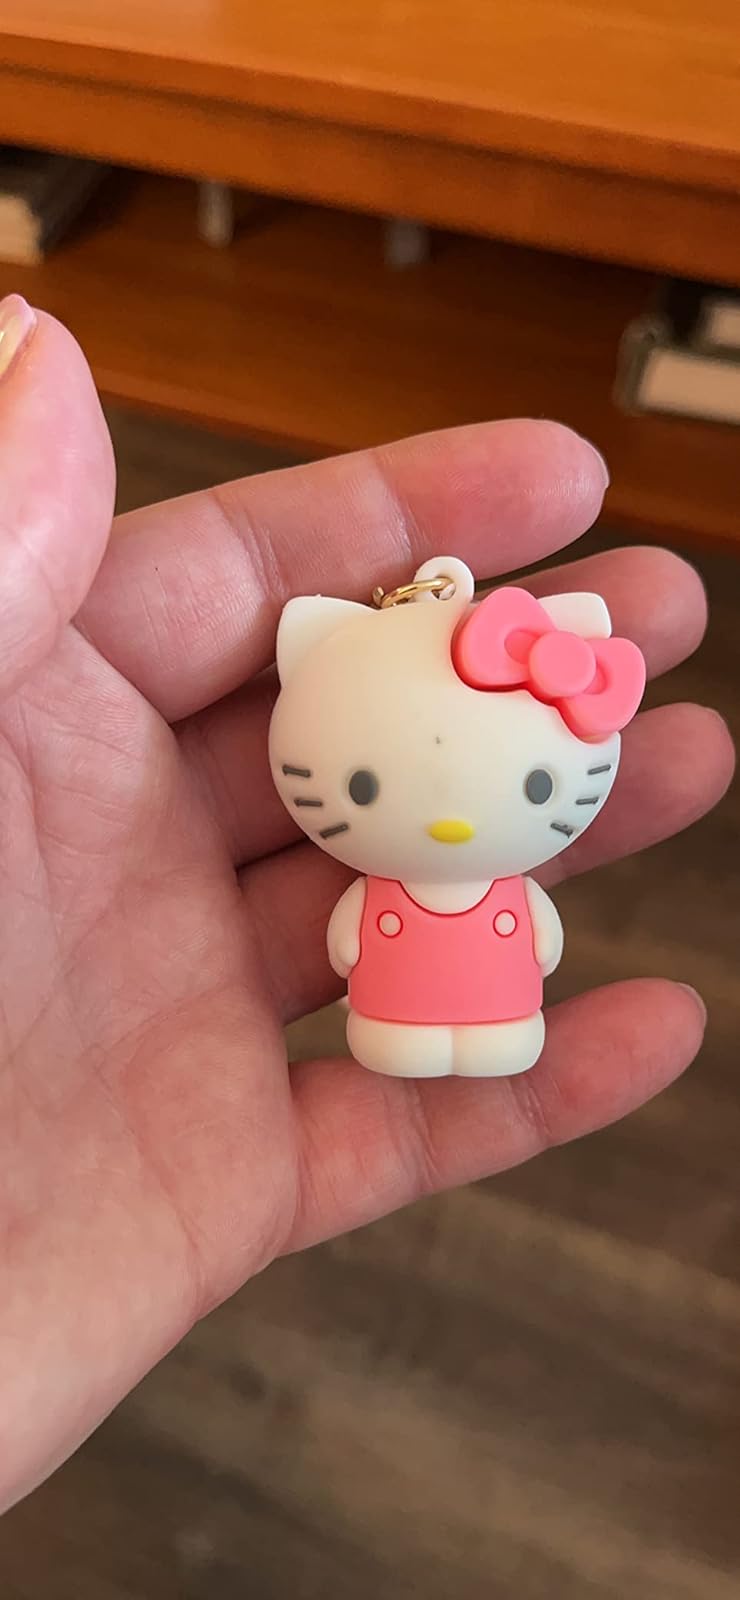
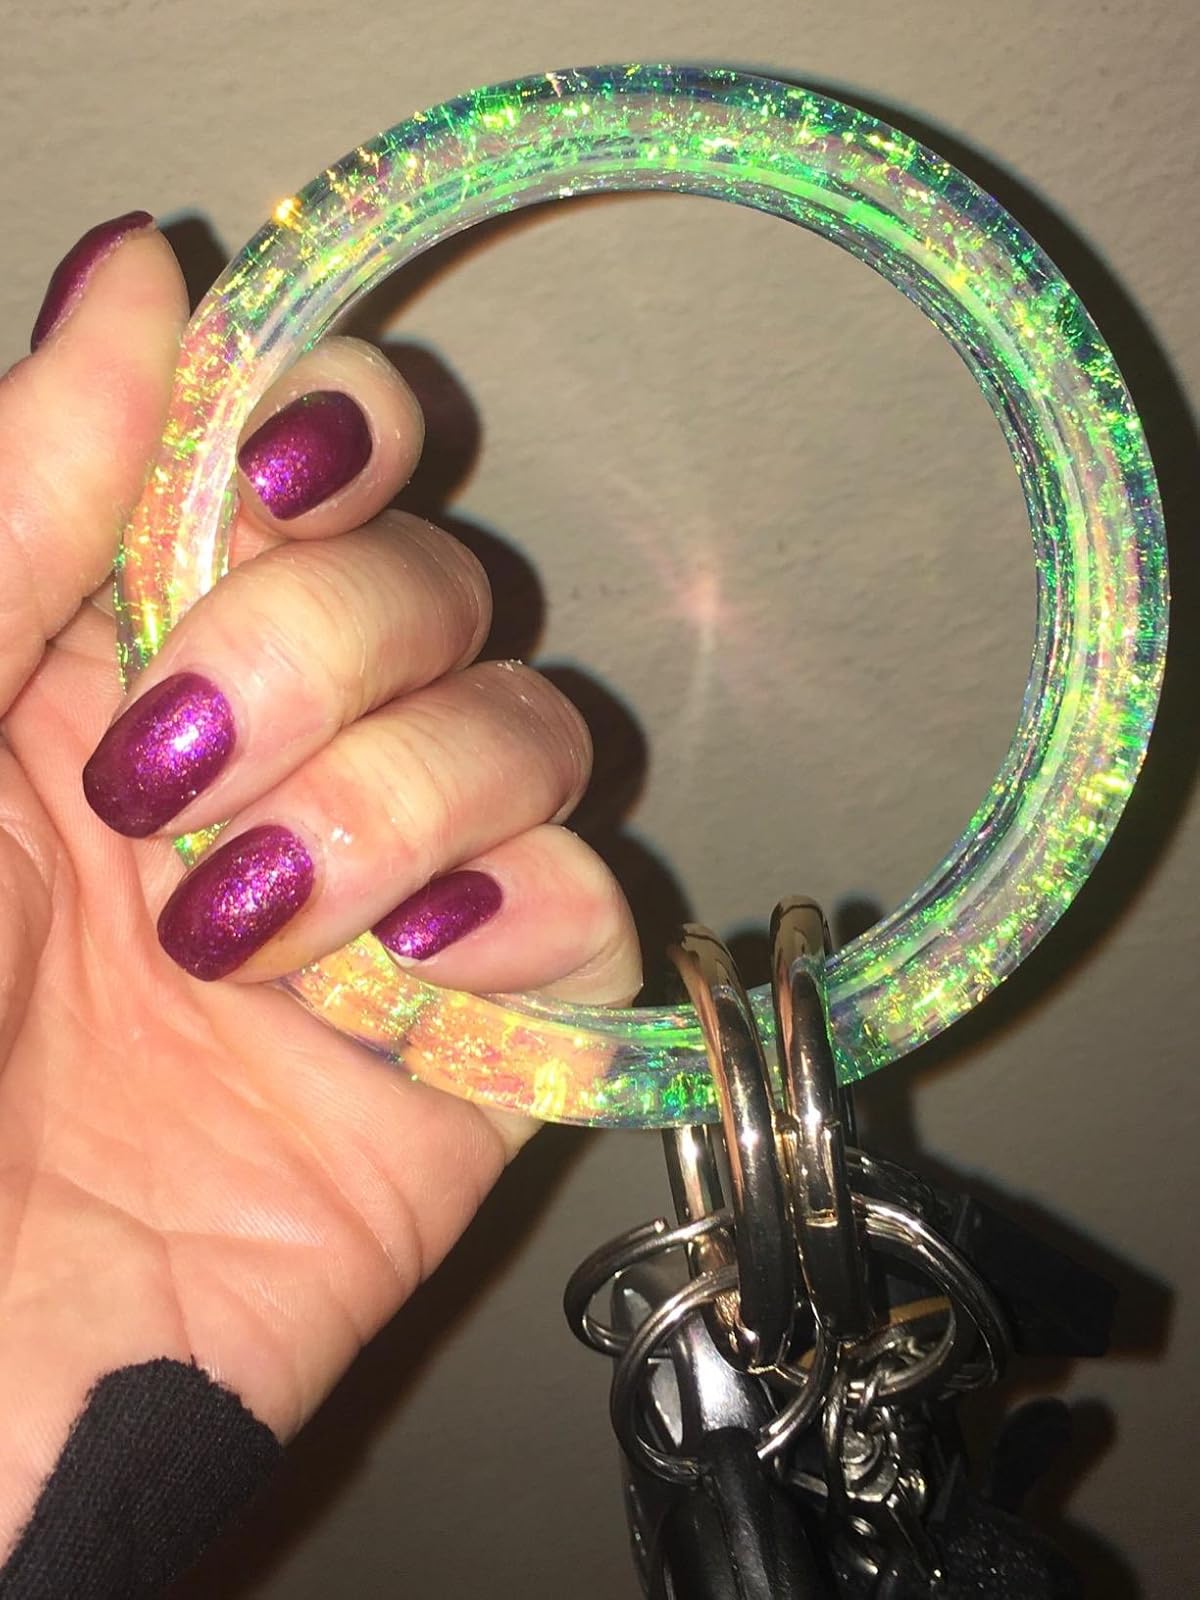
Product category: accessories_keychain
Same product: no